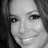
Emotion: happy